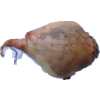
Label: onion